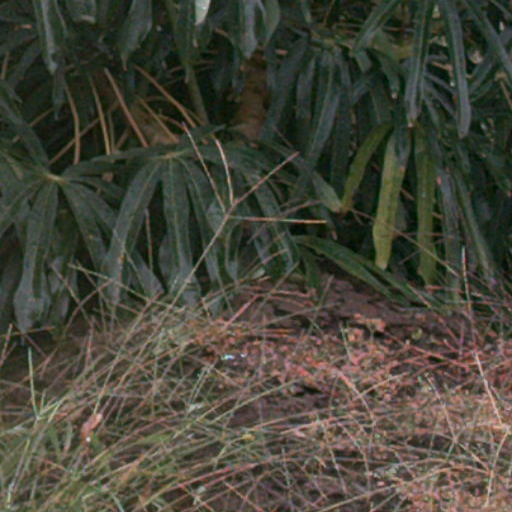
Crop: cassava